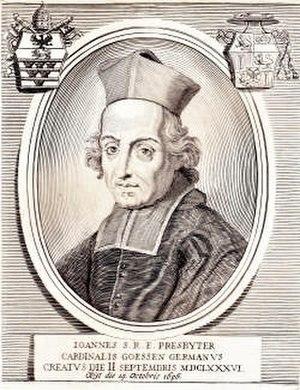
Johannes van Goes est un cardinal belge-autrichien du XVIIᵉ siècle.